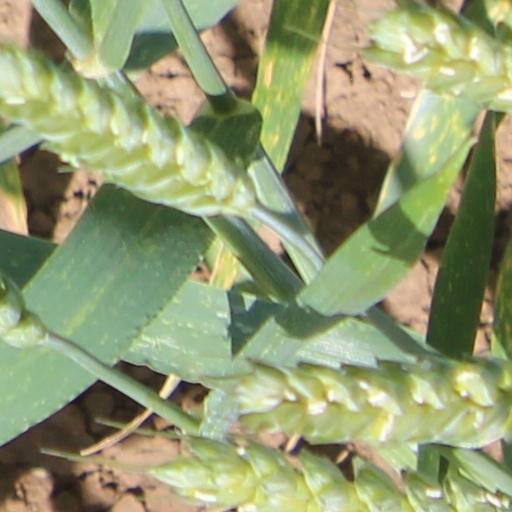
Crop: wheat